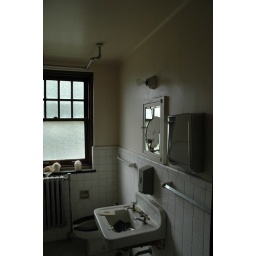
This is the bathroom in the doctors office area